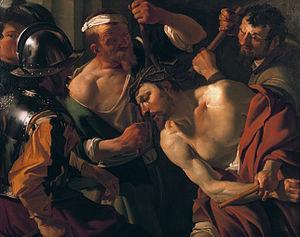
L'âge d'or de la peinture néerlandaise est le nom donné à la peinture des Pays-Bas durant le siècle d'or néerlandais, une période de l'histoire de ce pays qui correspond à peu près au XVIIᵉ siècle. Les Provinces-Unies forment alors la nation la plus prospère d'Europe et dominent le commerce, l'art et la science du continent. Les provinces ayant constitué ce nouvel État sont des centres artistiques moins importants que les villes de Flandre, mais les bouleversements et les migrations de populations dus à la guerre de Quatre-Vingts Ans, ainsi que la rupture avec les traditions culturelles monarchiste et catholique, font que l'art néerlandais a besoin de se réinventer entièrement, une tâche qu'il accomplit avec succès.
Dirck Jaspersz. van Baburen est un peintre néerlandais du siècle d'or. Avec Gerrit Van Honthorst et Hendrick Ter Brugghen, il est l'un des principaux représentants de l'École caravagesque d'Utrecht.